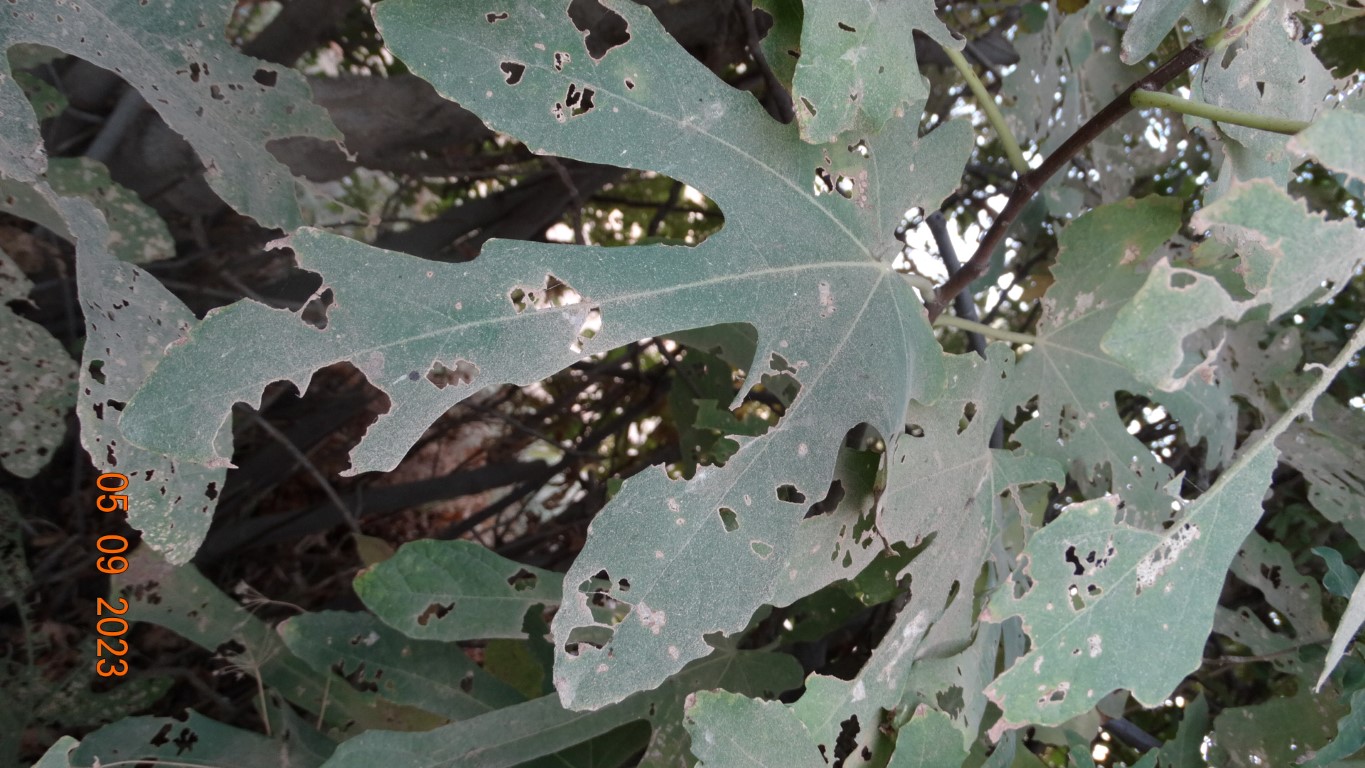
Label: infected